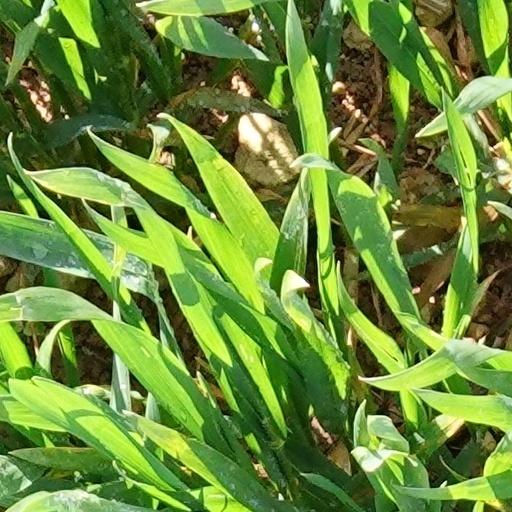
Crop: wheat